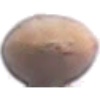
Label: hazelnut